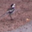
Label: bird